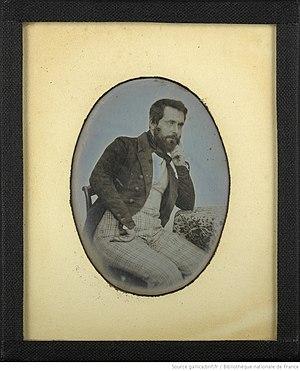
Portrait de Jean Nicolas Truchelut /BNF
Jean-Nicolas Truchelut est un horloger, inventeur puis photographe français, né le 26 août 1811 à La Bresse et mort le 23 juillet 1890 à Neuilly-sur-Seine.